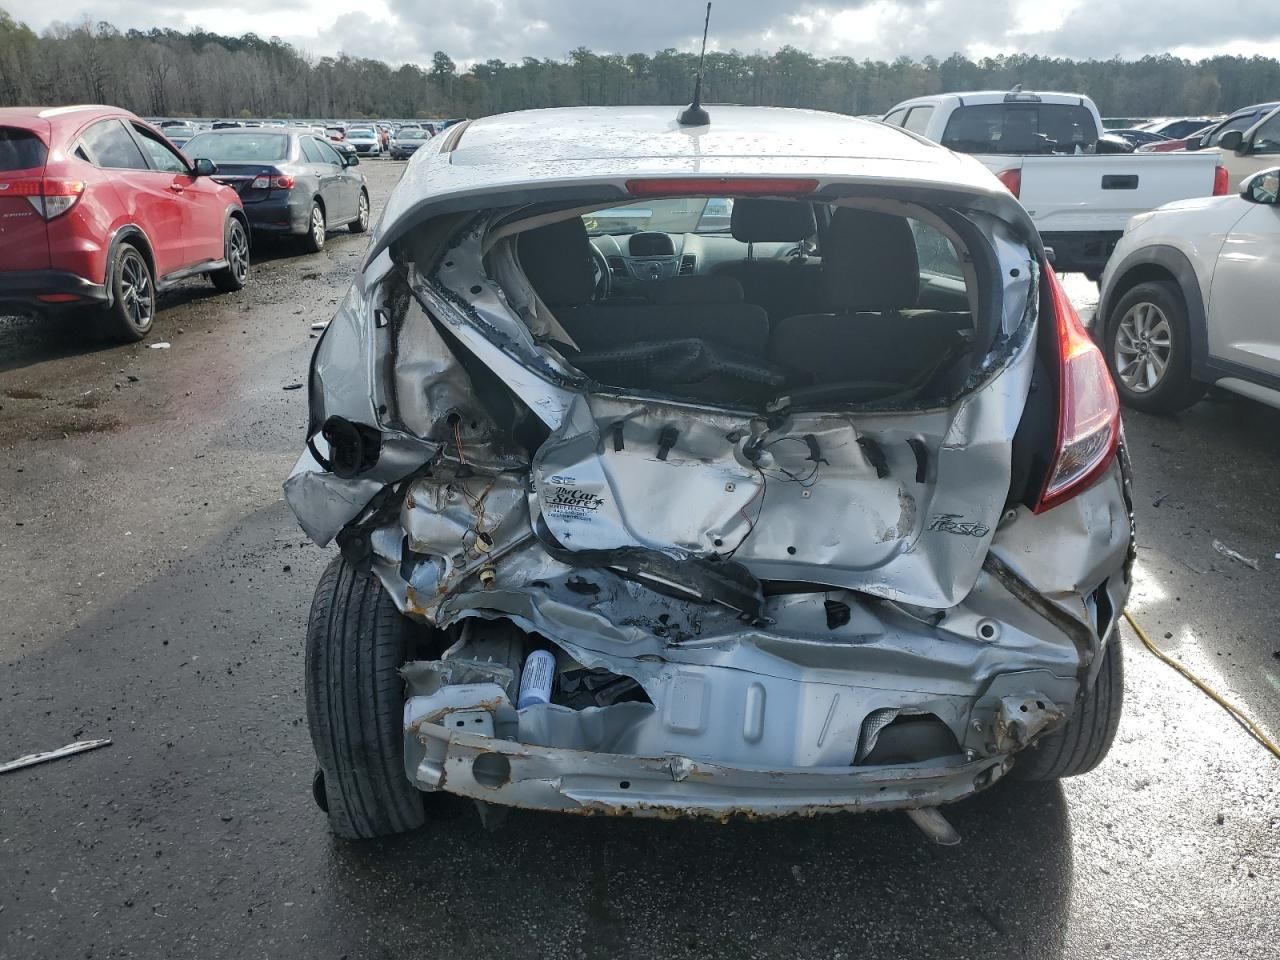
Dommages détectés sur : pare-brise arrière, malle, feu arrière gauche, pare-choc arrière, plaque d'immatriculation arrière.
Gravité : majeur